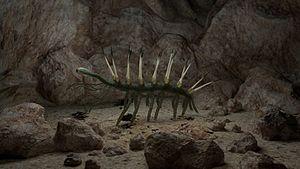
Hallucigenia est un genre éteint d'animaux dont on a trouvé les fossiles dans les formations du Cambrien moyen des schistes de Burgess en Colombie-Britannique. Il fut nommé par Simon Conway Morris quand il a réexaminé le genre Canadia retrouvé dans les schistes de Burgess par Charles Doolittle Walcott en 1909. Morris a découvert que ce que Walcott a identifié comme un seul genre contenait en fait quelques animaux fort différents. L'un d'eux était si inhabituel que rien à son sujet n'avait apparemment de sens. Puisque l'animal n'était certainement pas un ver polychète, Morris dut fournir un nouveau nom à la créature pour remplacer Canadia. Il choisit donc le nom de Hallucigenia à cause des « qualités étranges et fantaisistes semblant sorties d'un rêve » de l'animal.